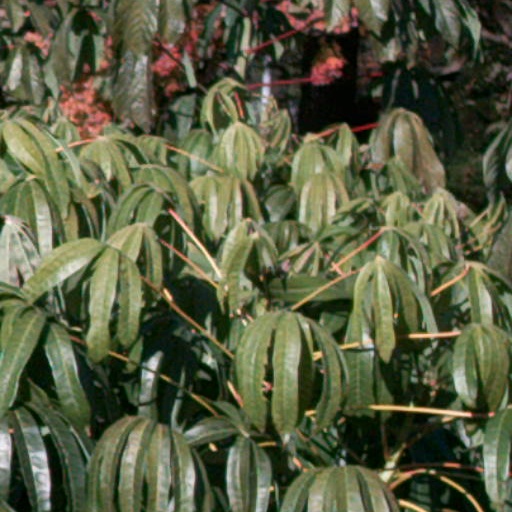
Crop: cassava